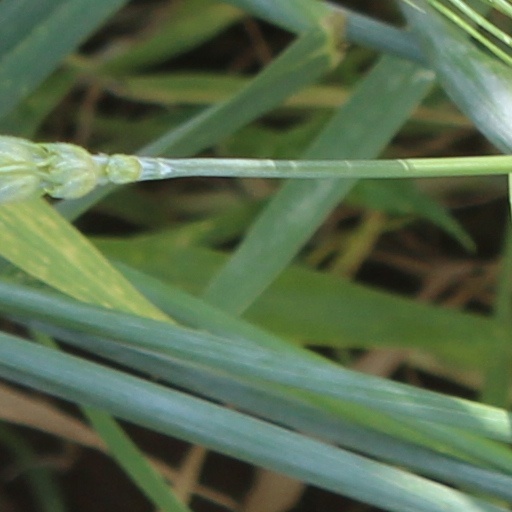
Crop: wheat